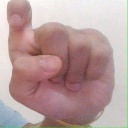
अक्षर: इ